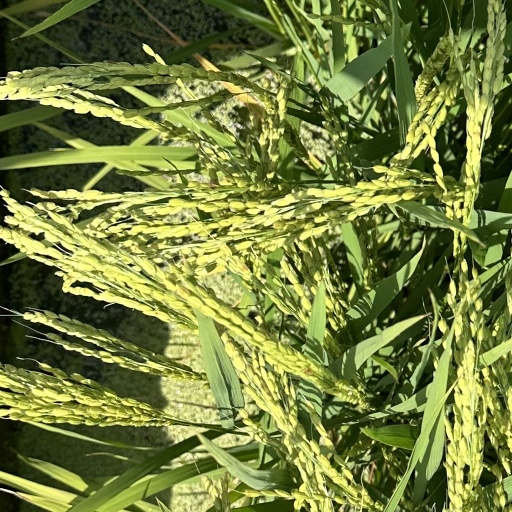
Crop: rice